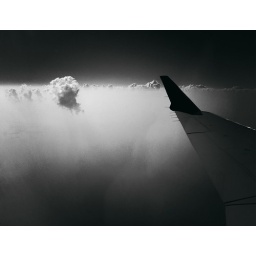
A single cloud seems to float above a larger layer of clouds. Taken from the window of an RJ-700.